Hartington City Hall and Auditorium

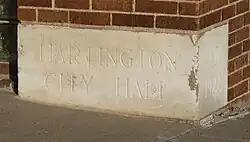
The cornerstone at the southwest corner was laid on June 7, 1922.

Steele’s skill with Prairie Style designs and his success in interesting clients had markedly increased as a result of his three-year collaboration with famous Minneapolis-based architect George Grant Elmslie. With Elmslie as principal designer and with some assistance from Elmslie's partner William Gray Purcell, Steele had erected the Prairie Style Woodbury County Courthouse (Sioux City, 1915-1918). About northwest in Lake Andes, South Dakota, Steele had designed the Charles Mix County Courthouse (1916-1917), also in the Prairie Style. Steele’s success is particularly noteworthy since the Prairie School was in decline by this time, losing ground rapidly to a resurgence of more conservative styles after about 1914, and particularly after World War I.